John N. Hungerford

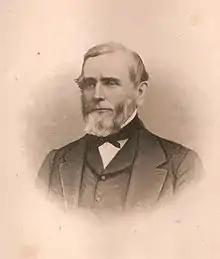
John Newton Hungerford's brother Sextus Hungerford immortalized in a print found in the "History of Chautauqua County"

John married his first wife, Mary Woods Gansevoort, in Steuben County, New York on June 22, 1859. Mary was the daughter of Dr. and Mrs. Ten Eyck Gansevoort of Bath, Steuben County, New York, and died October 24, 1871, in Corning. John married again on October 18, 1881, in Corning to Mrs. Susan Medora Forrester at the home of his friend and ill-fated attorney Absalom Hadden. Susan was born September 13, 1836, in Bath, New York to Daniel and Susan (______) Aber. No children were born to either marriage.